Mladen Guteša

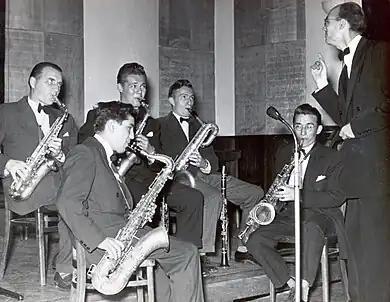
Guteša (furthest right) conducting Vladimir Plotnjikov, Vladimir Dajzinger, Mihailo Živanović, Eduard Sađil and Karlo Takač (1952)

Guteša taught himself the trombone in 1941 and studied conducting at the Faculty of Music at the University of Arts in Belgrade for five years, from 1945 to 1949. While still a student, he played trombone with the Belgrade Radio Orchestra starting from 1943. In 1946 he became a trombonist in Bojan Adamič's orchestra. In 1948, he founded Radio Belgrade's large jazz and dance orchestra (Big Band RTS), which he conducted until 1953.